Low Countries

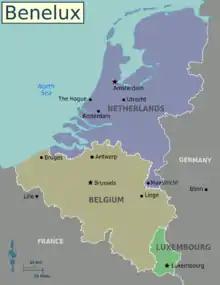
Belgium, the Netherlands and Luxembourg form the Benelux

The name of the country of the Netherlands has the same etymology and origin as the name for the region Low Countries, due to "nether" meaning "low". In the Dutch language itself is the modern term for Low Countries, and "De Nederlanden" (plural) is in use for the 16th century domains of Charles V, the historic Low Countries, while "Nederland" (singular) is the normal Dutch name for the country of the Netherlands. However, in official use, the name of the Dutch kingdom is still Kingdom of the Netherlands, (plural). This name derives from the 19th-century origins of the kingdom which originally included present-day Belgium.